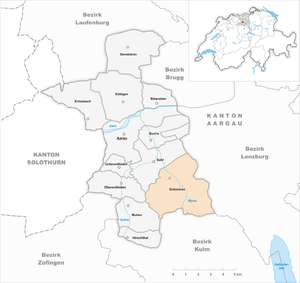
Gränichen est une commune suisse du canton d'Argovie, située dans le district d'Aarau.